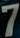
Number: 7